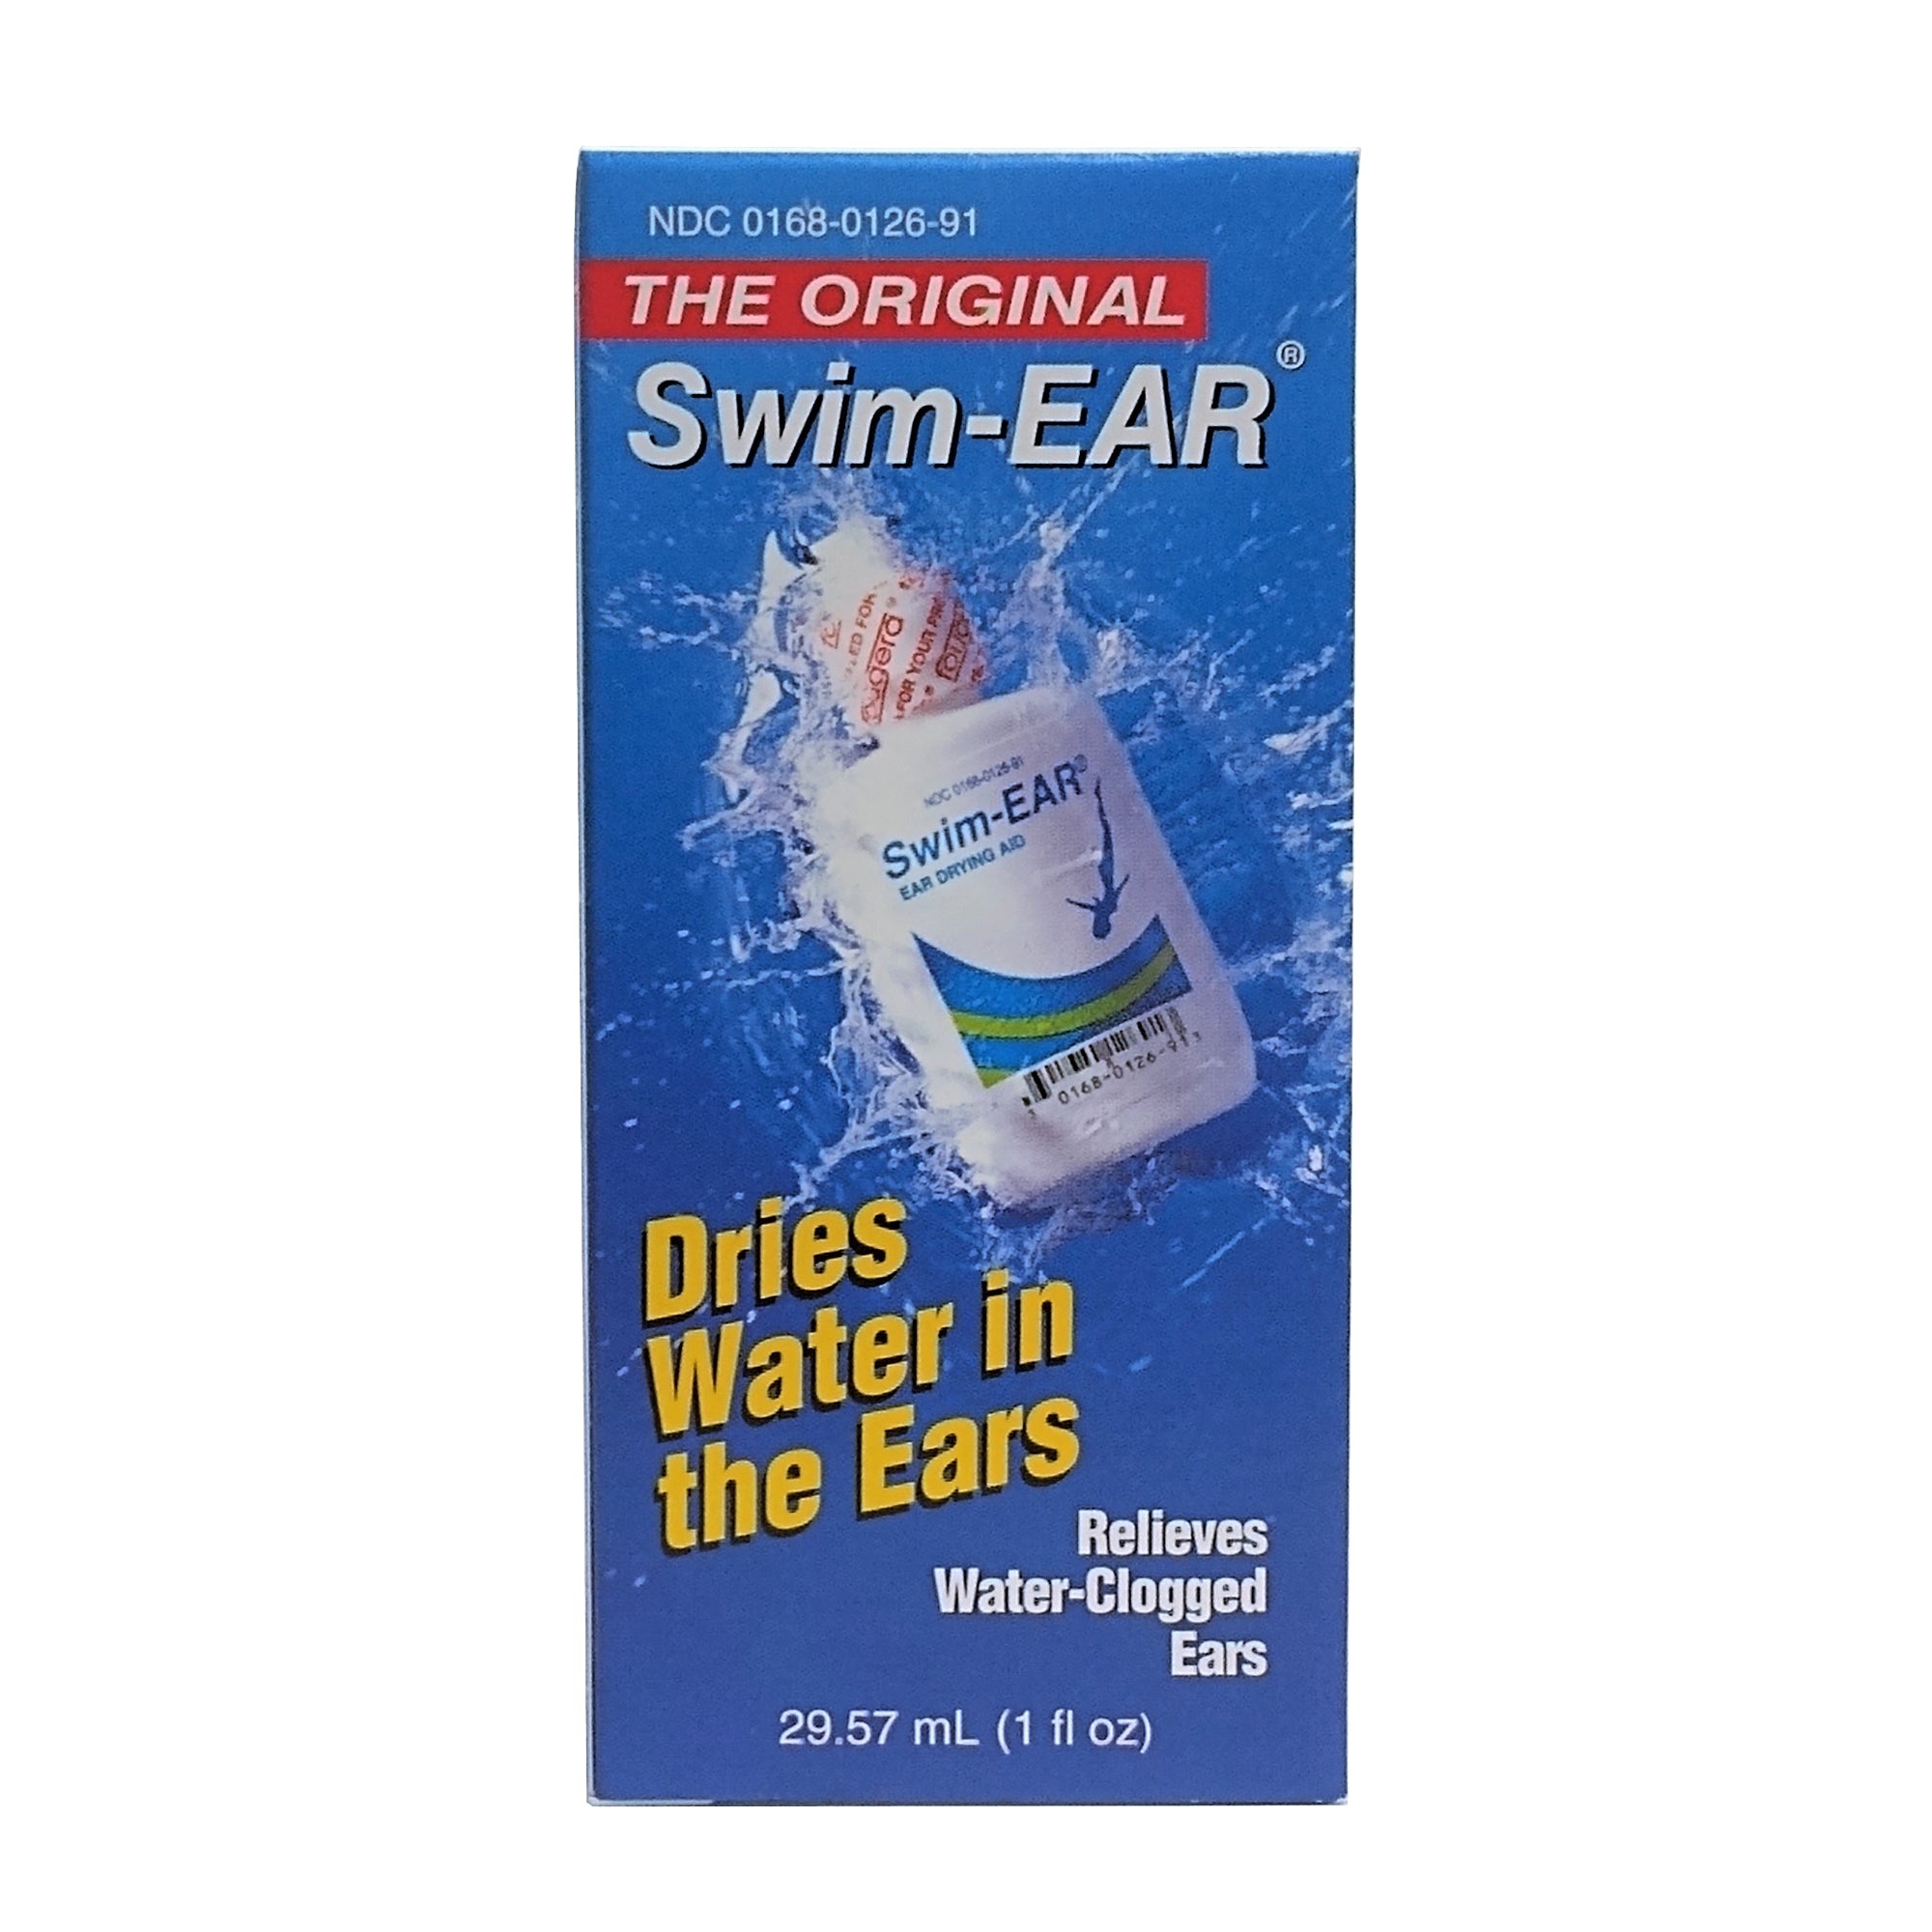
Swim-Ear, 1 FL OZ, 1 Each, By Fougera Pharmaceuticals Inc.
Brand: Fougera Pharmaceuticals Inc.
Swim-Ear, 1 FL OZ, 1 Each, By Fougera Pharmaceuticals Inc. Dries water in the ears Relieves water-clogged ears Used by swim teams for generations Active Ingredients: Purpose: Isopropyl alcohol, 95%.................................................Ear drying aid Inactive Ingredient Anhydrous glycerin 5% base Made in: USA UPC: 301680126913
Category: Health & Beauty > Personal Care > Ear Care > Ear Dryers